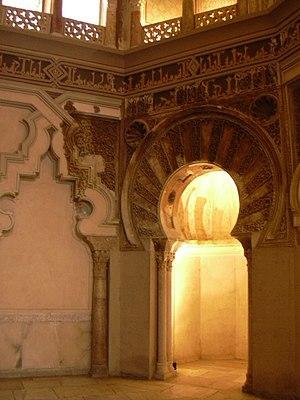
Saragosse est une ville espagnole, capitale de la province du même nom et de l'Aragon.